Sky position (RA, Dec in degrees): 238.887, 7.381
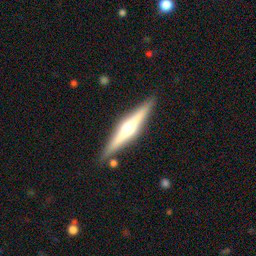
Galaxy morphology: Edge-on Galaxies with Bulge